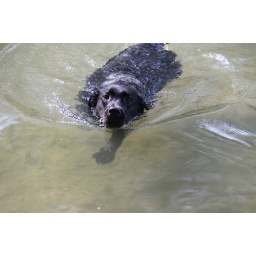
A black lab dog named Panda swimming in 16 Mile Creek